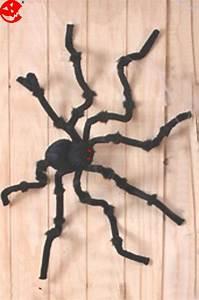
Label: ragno